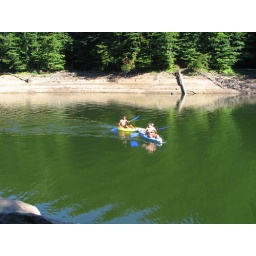
Valiug lake is an artificial lake created in a valley. It has this beautiful green color in the sunlight.